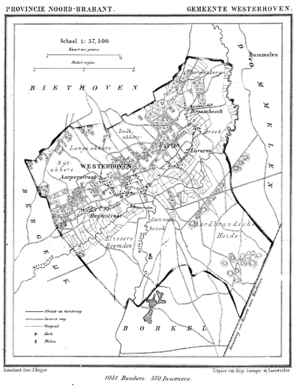
Westerhoven est un village néerlandais, situé dans la commune de Bergeijk, province du Brabant-Septentrional. Westerhoven se trouve une dizaine de kilomètres au sud-ouest d'Eindhoven, dans la partie est de la Campine néerlandaise, sur le Keersop.